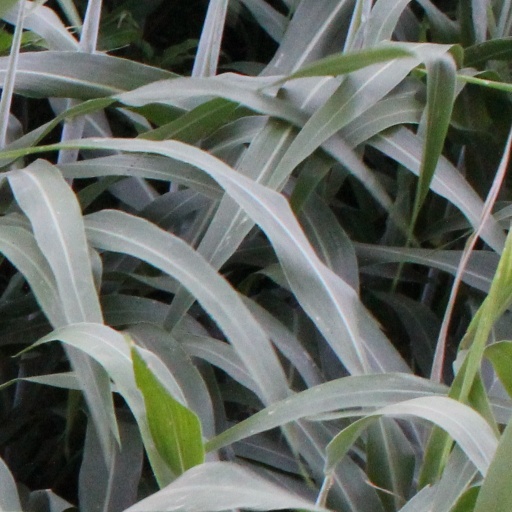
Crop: sorghum